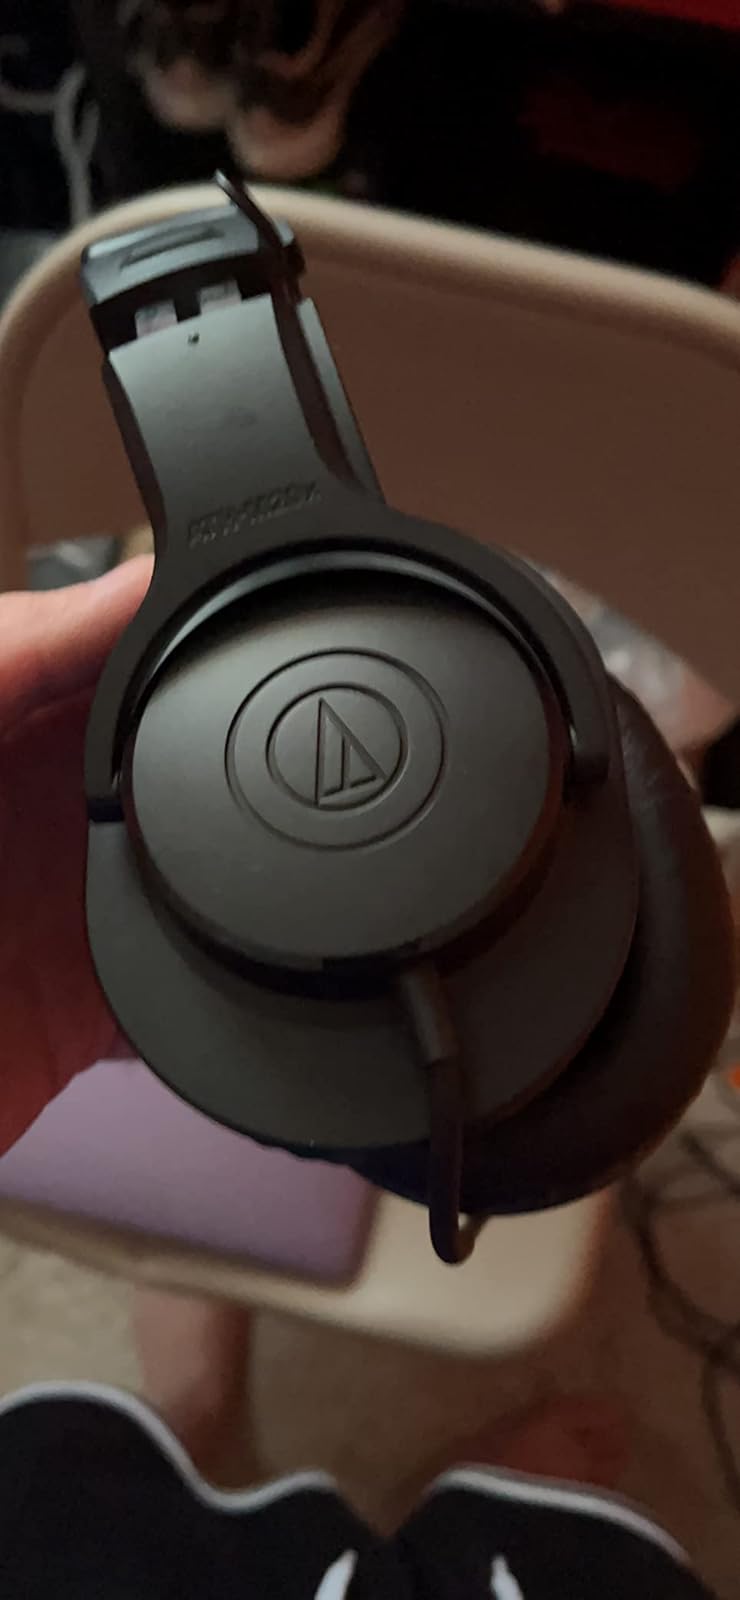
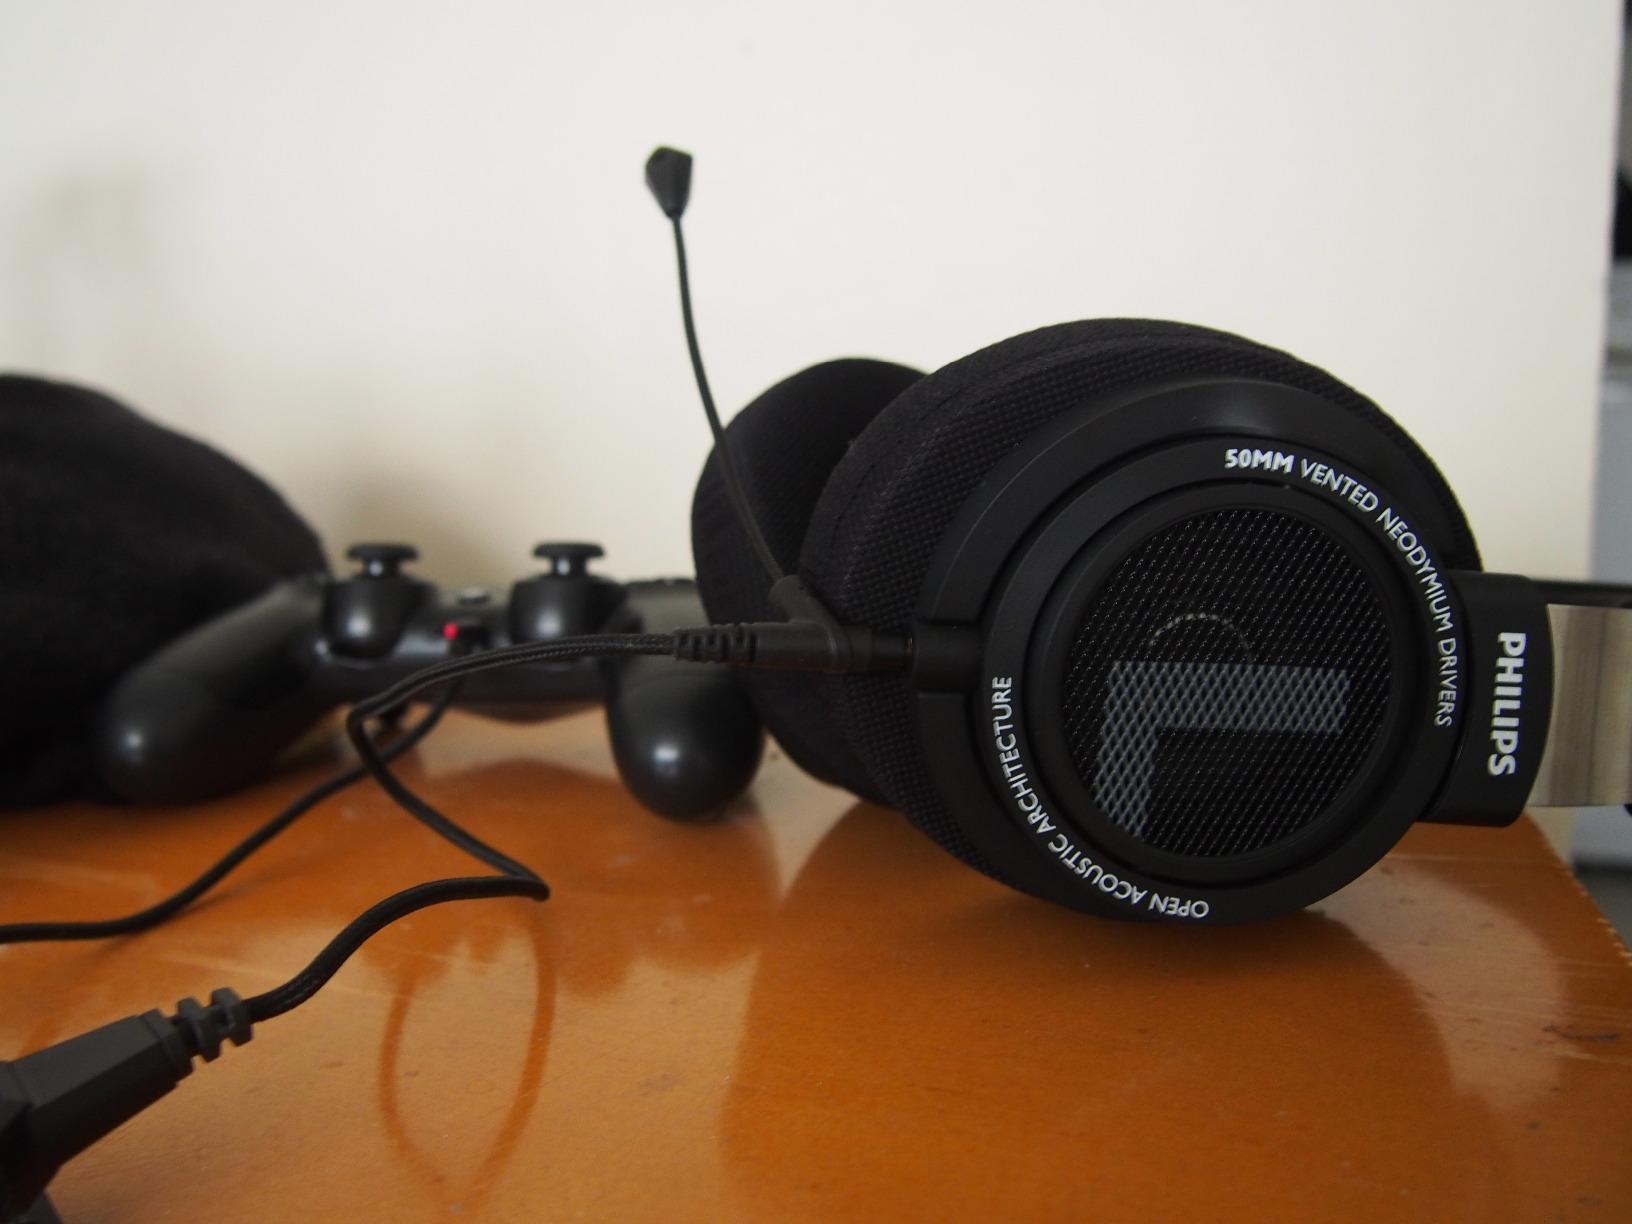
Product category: headphones
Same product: no